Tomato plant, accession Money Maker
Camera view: bottom (45 deg); turntable rotation: 30 degrees
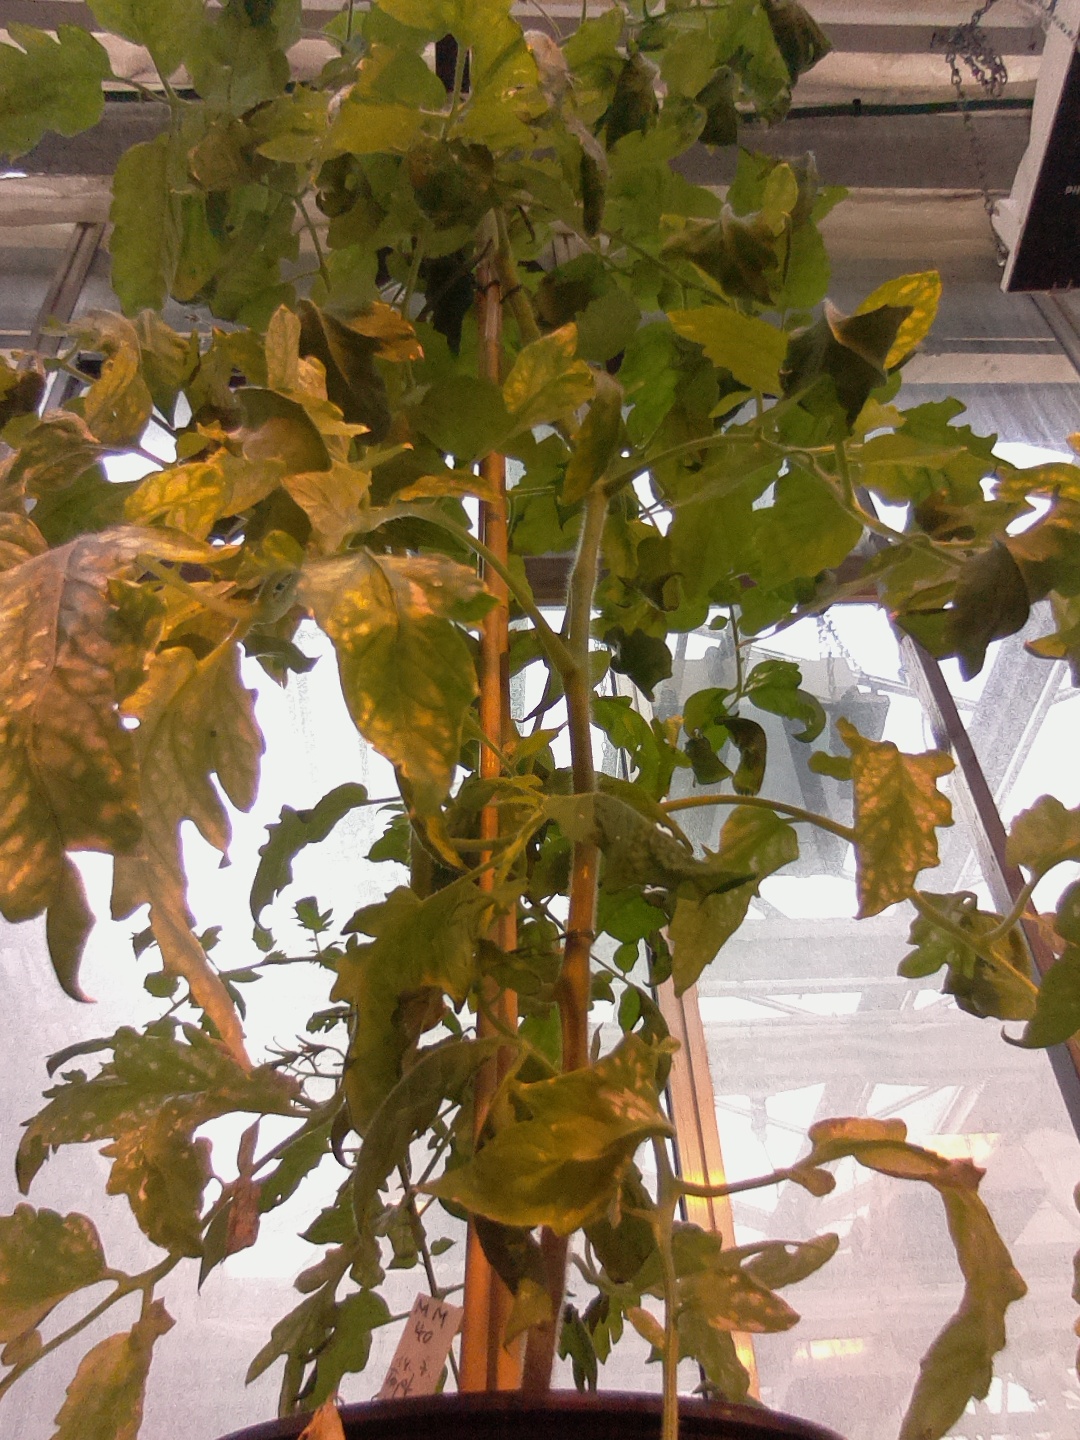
BBCH growth stage 73: 30%-40% of final fruit size